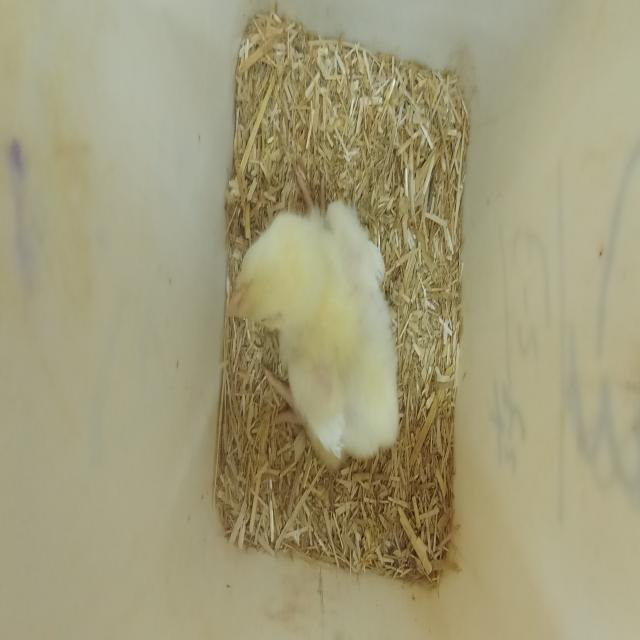
Weight: 271 g